No Béarla

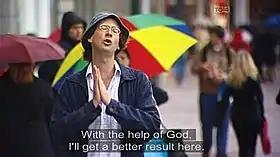
Manchán hopes for a better result.

When his car breaks down whilst leaving Dundalk, he finds he cannot find a mechanic as directory enquiry services simply laugh at him.